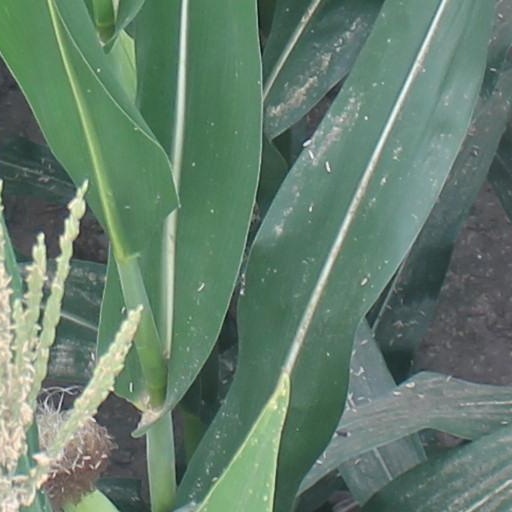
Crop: maize; corn